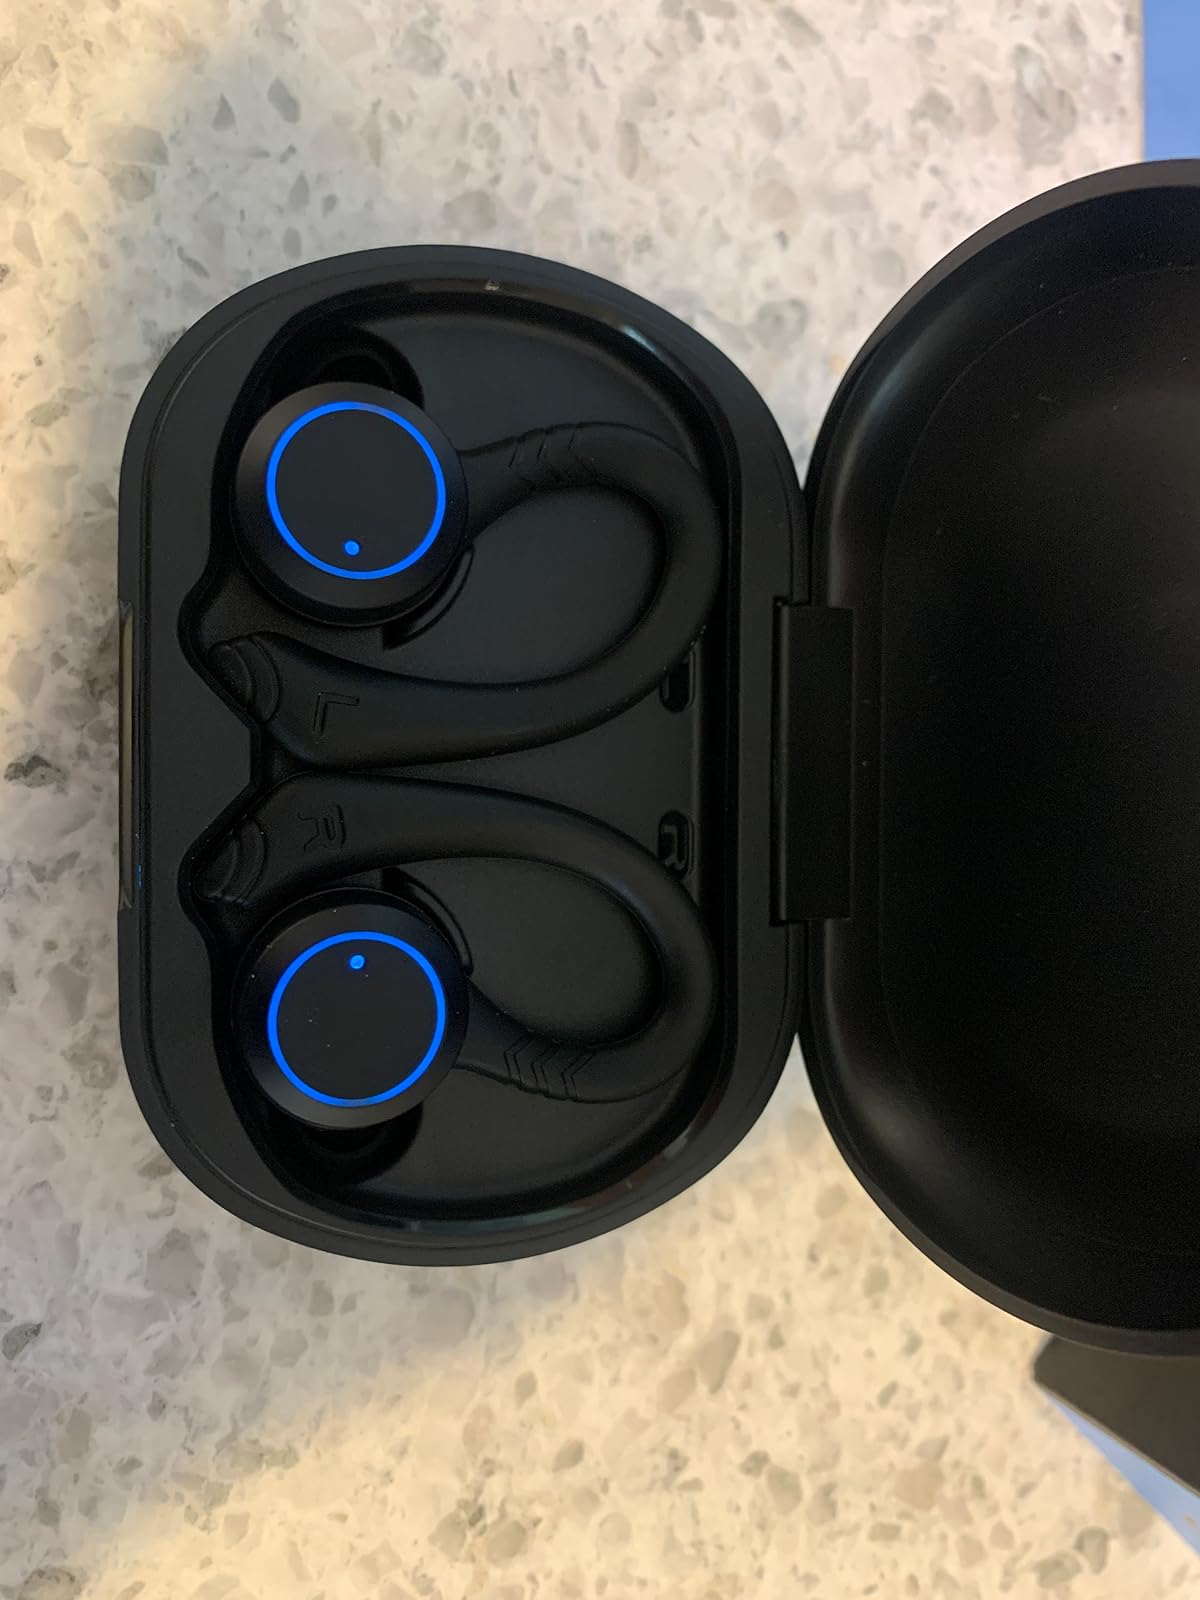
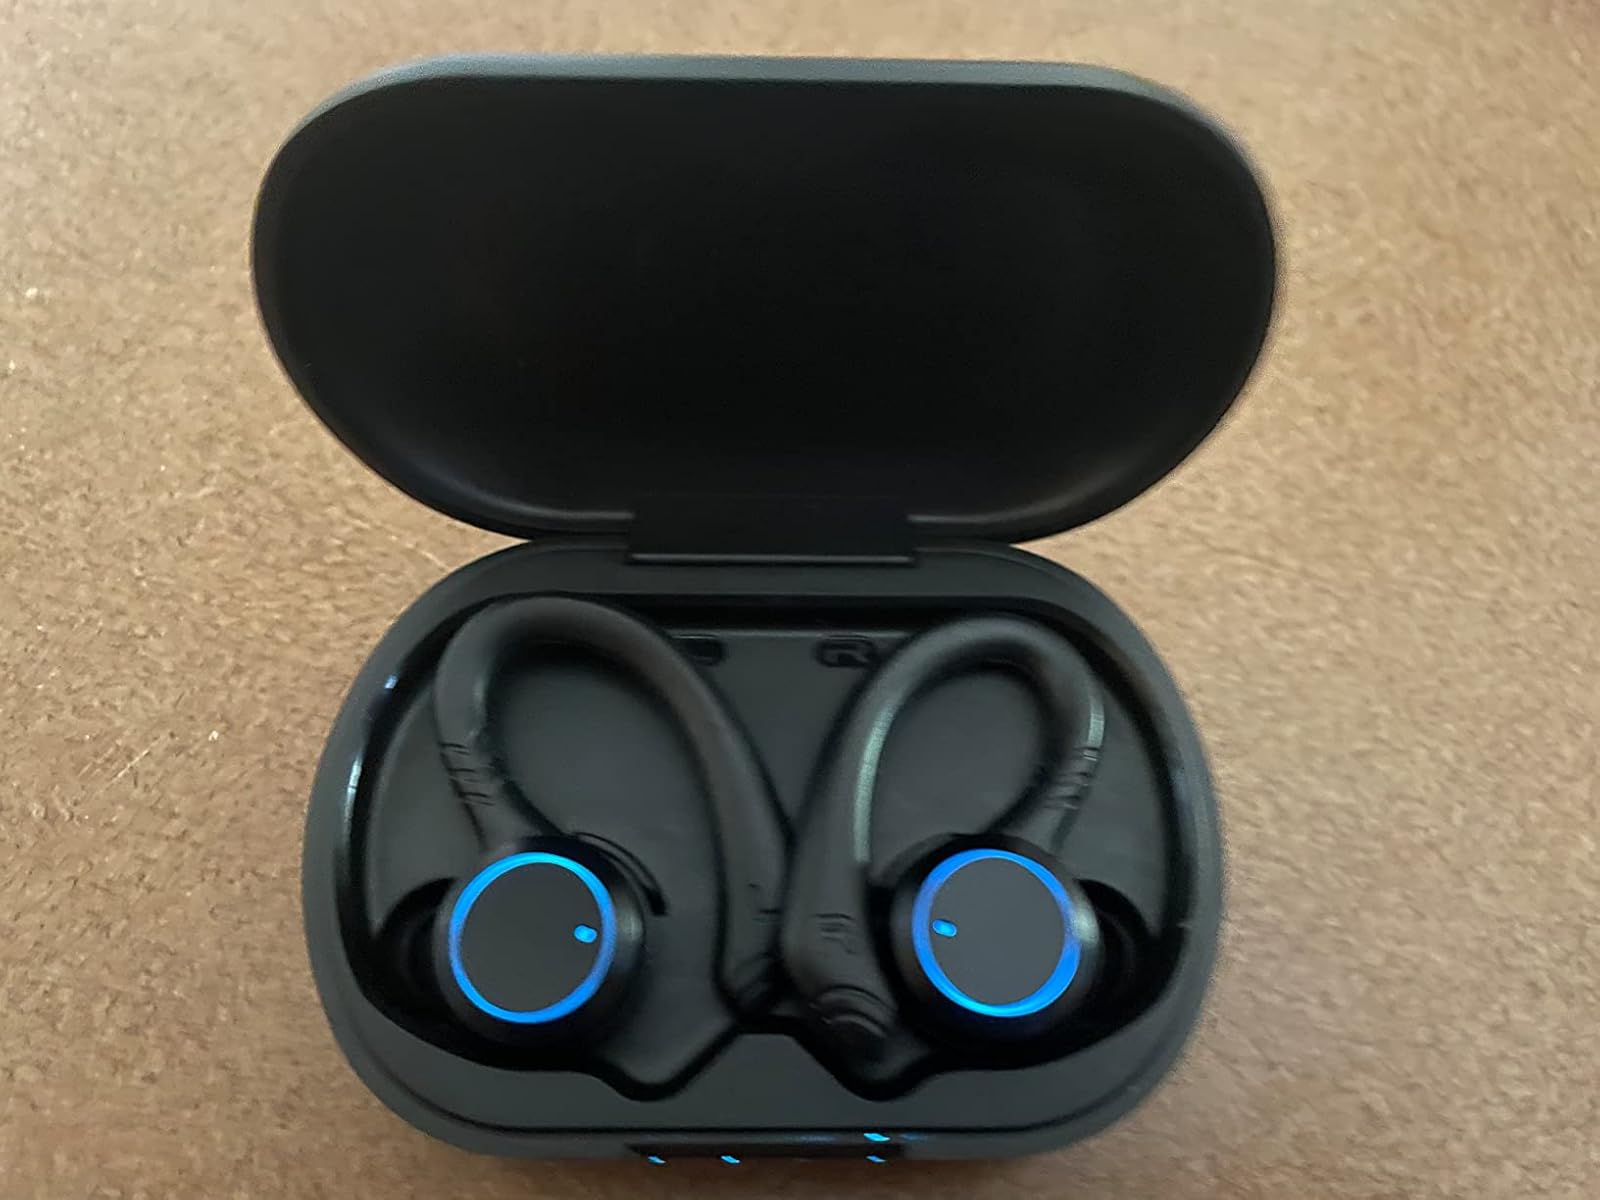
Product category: earbuds
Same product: yes